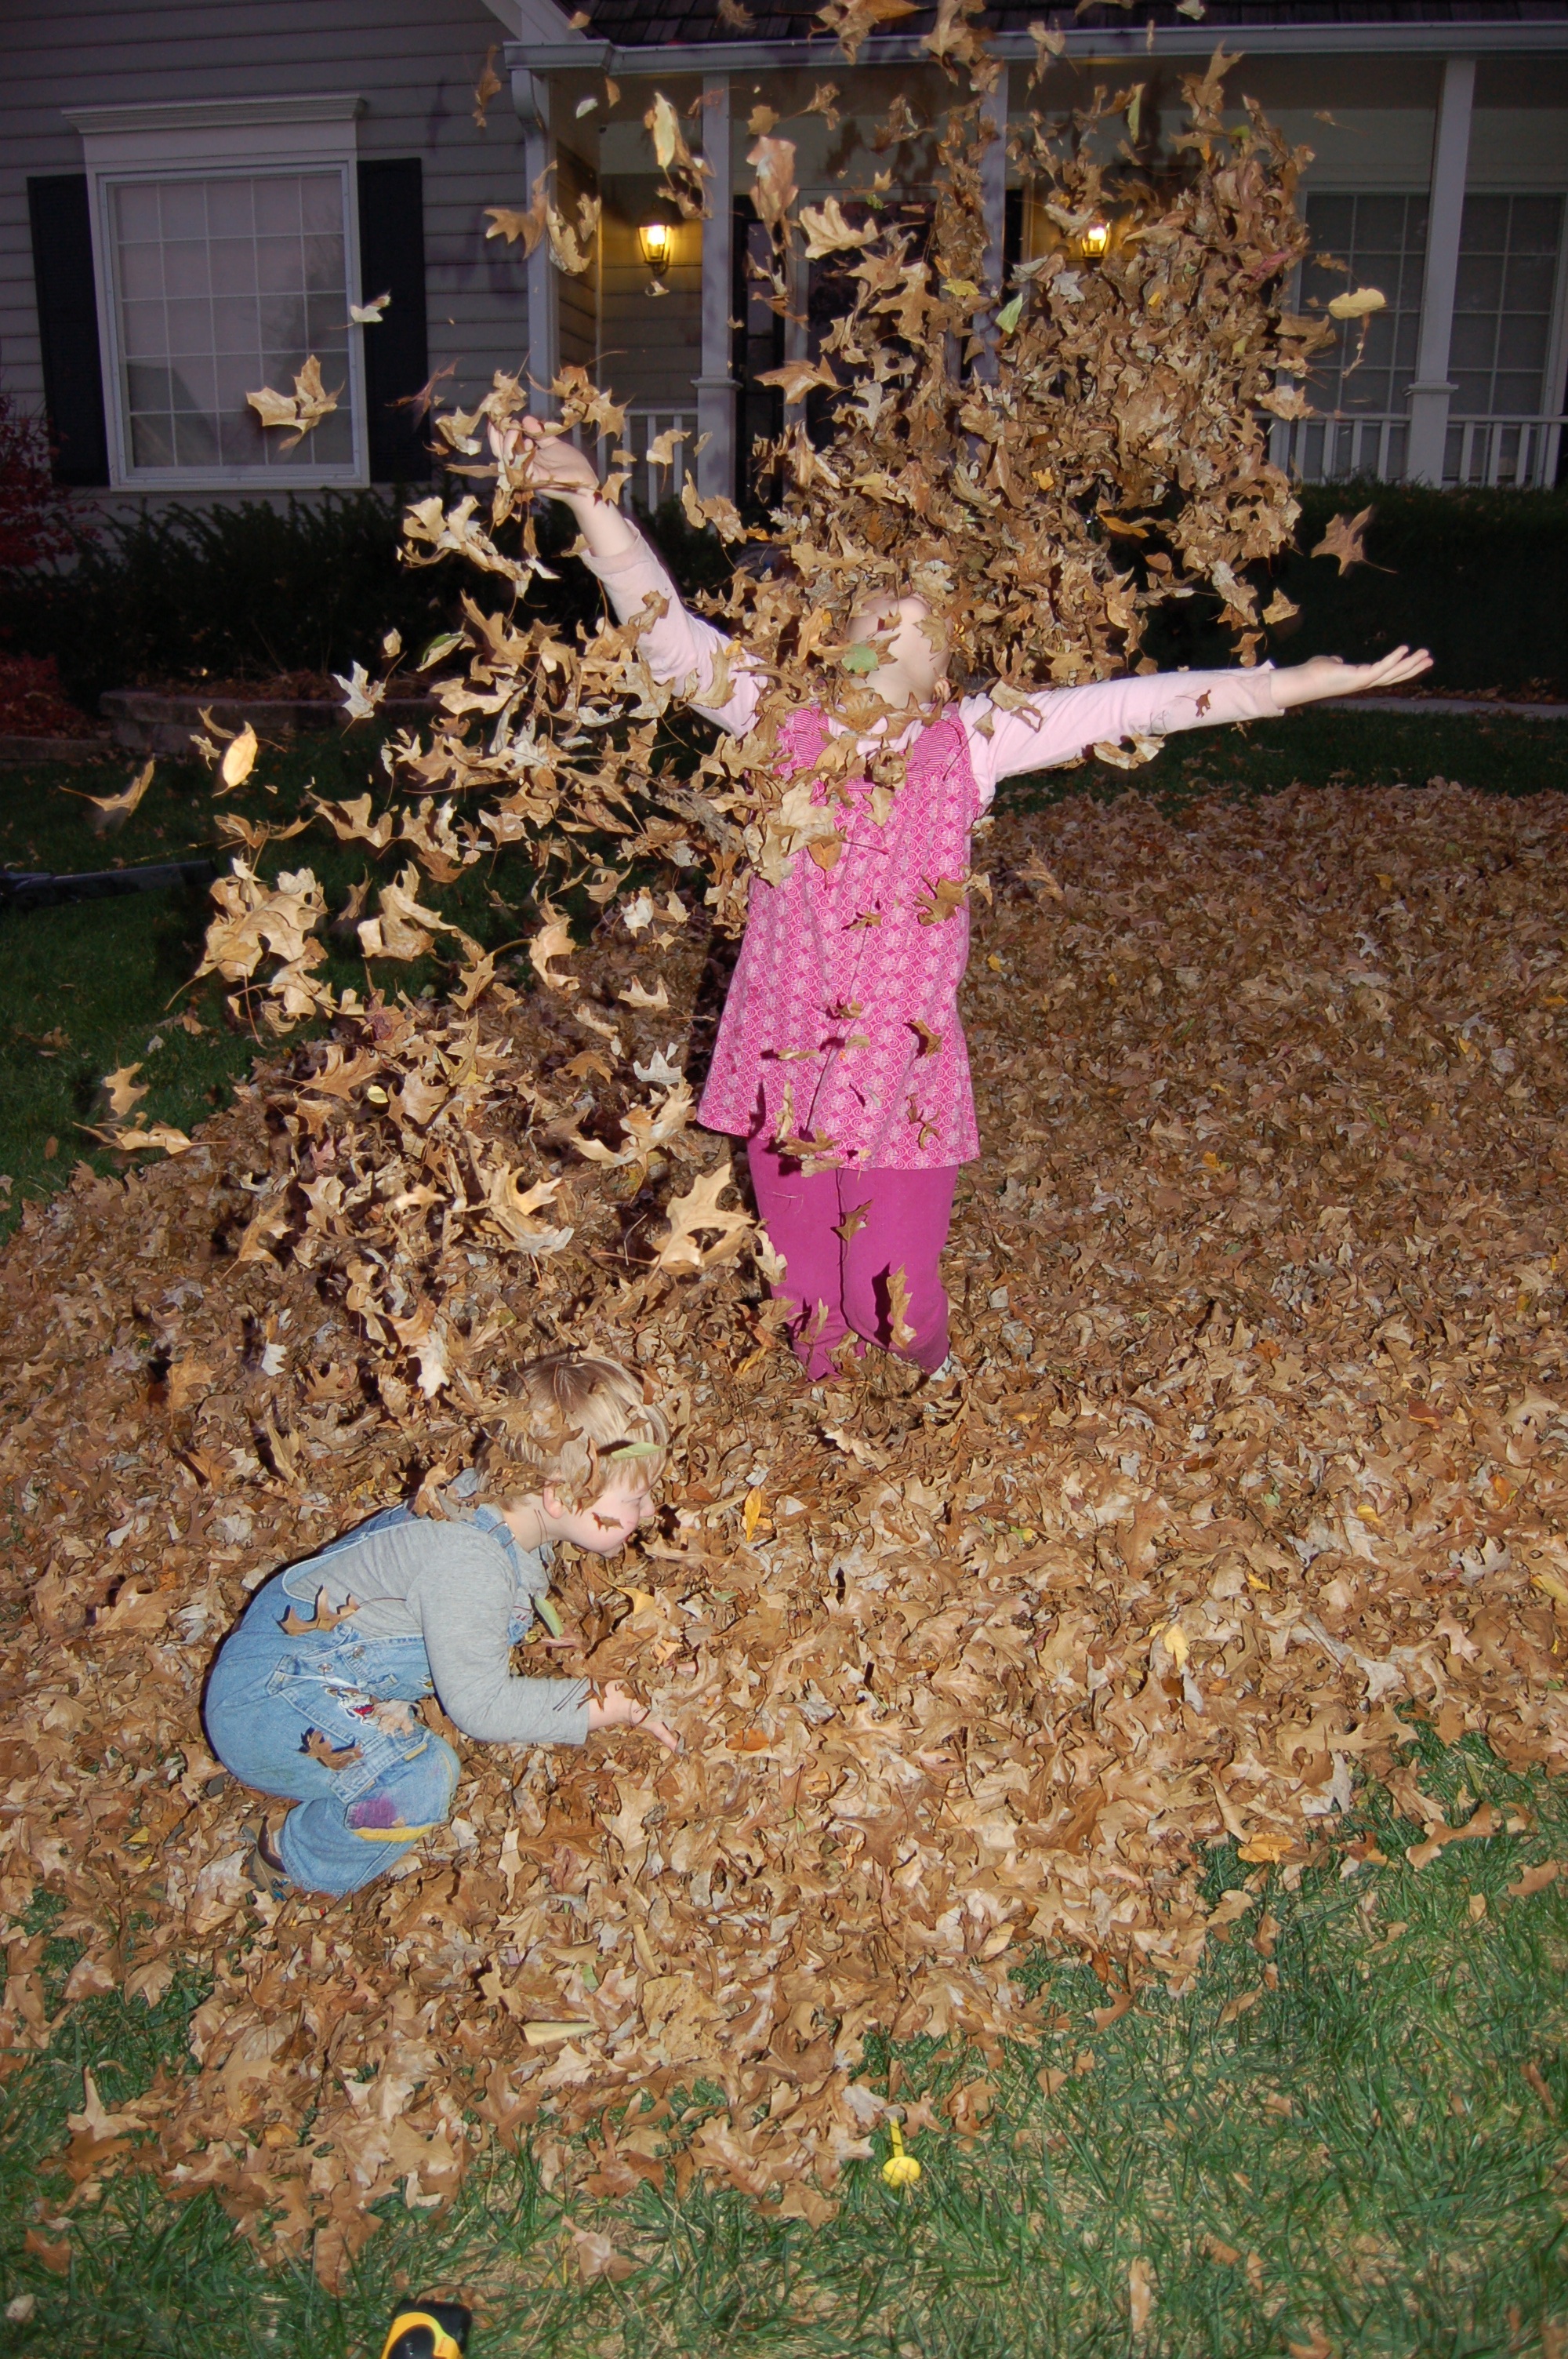
tree, leaf, fall, flower, foliage, spring, autumn, backyard, garden, childhood, season, christmas decoration, leaves, children, fun, yard